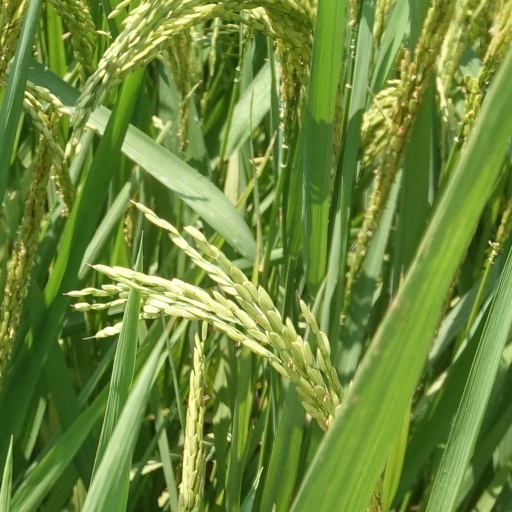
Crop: rice